Slependen Station

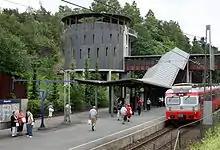
NSB Class 69 train at the station

Slependen Station is situated on the Drammen Line, from Oslo Central Station. The line past the station featured double track and is equipped with a long and tall island platform with two tracks. It is situated in a mostly residential area next to a steep slope. Access to the platform from the steep side is via a rotunda, which features a circular ramp and stairs. This is connected to the staircase on the platform via an overpass, as is access from the other side of the tracks. These are built in untreated concrete, although ceilings and walls are clad in pine. The station has parking for 80 cars.